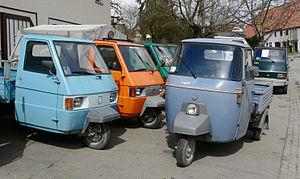
Piaggio & C. SpA est un constructeur italien mondialement connu, implanté à Pontedera, près de Pise, qui produit des motos, scooters et cyclomoteurs, notamment le scooter Vespa.